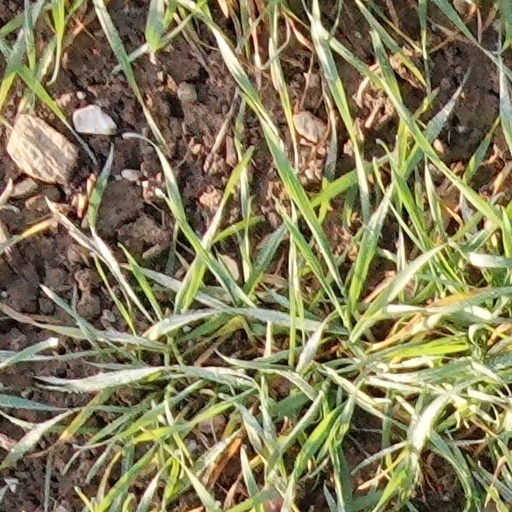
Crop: wheat